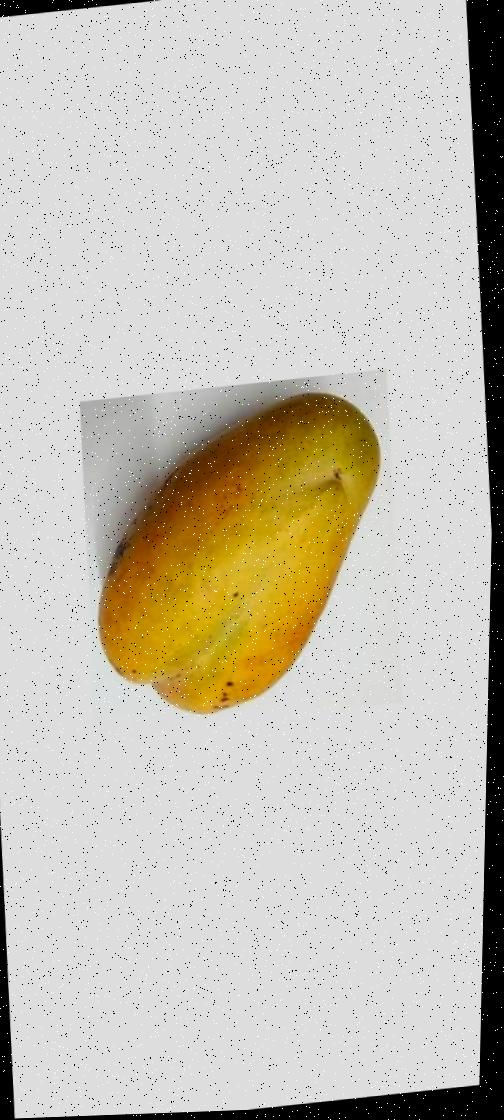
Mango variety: Bari-11